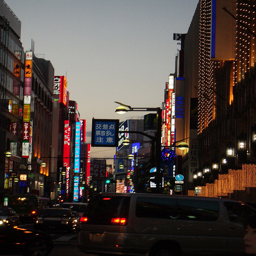
A city street at night filled with lots of traffic.
city street with lights and asian signs
An Asian city street scene with neon lights at night.
Illuminated skyscrapers rise above crowded traffic in a metropolitan city.
A busy street displaying Asian signage at dusk.